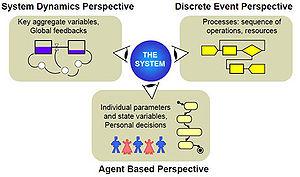
AnyLogic est un outil de simulation développé par The AnyLogic Company. AnyLogic possède un langage de modélisation graphique et facilite également l’extension du modèle de simulation avec le code Java. L’édition PLE d’AnyLogic est disponible gratuitement pour un usage pédagogique.